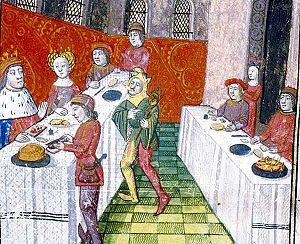
Roman de Lancelot en prose, France, XVe siècle
La conservation de la viande, sur le plan alimentaire, comprend un ensemble de procédés de traitement destinés à conserver les propriétés nutritives, le goût, la texture et la couleur de l'aliment cru, mi-cuit ou cuit, en veillant à le garder comestible, préservé de tout élément qui pourrait provoquer une intoxication alimentaire.
En cuisine, un pâté est une préparation à base de viande, de poisson ou de légumes, dont les ingrédients qui le composent ont été hachés et épicés. À ne pas confondre avec la terrine qui, elle, est cuite au four.